Question: Please indicate a possible affordance area of the badminton_racket that can be used for holding
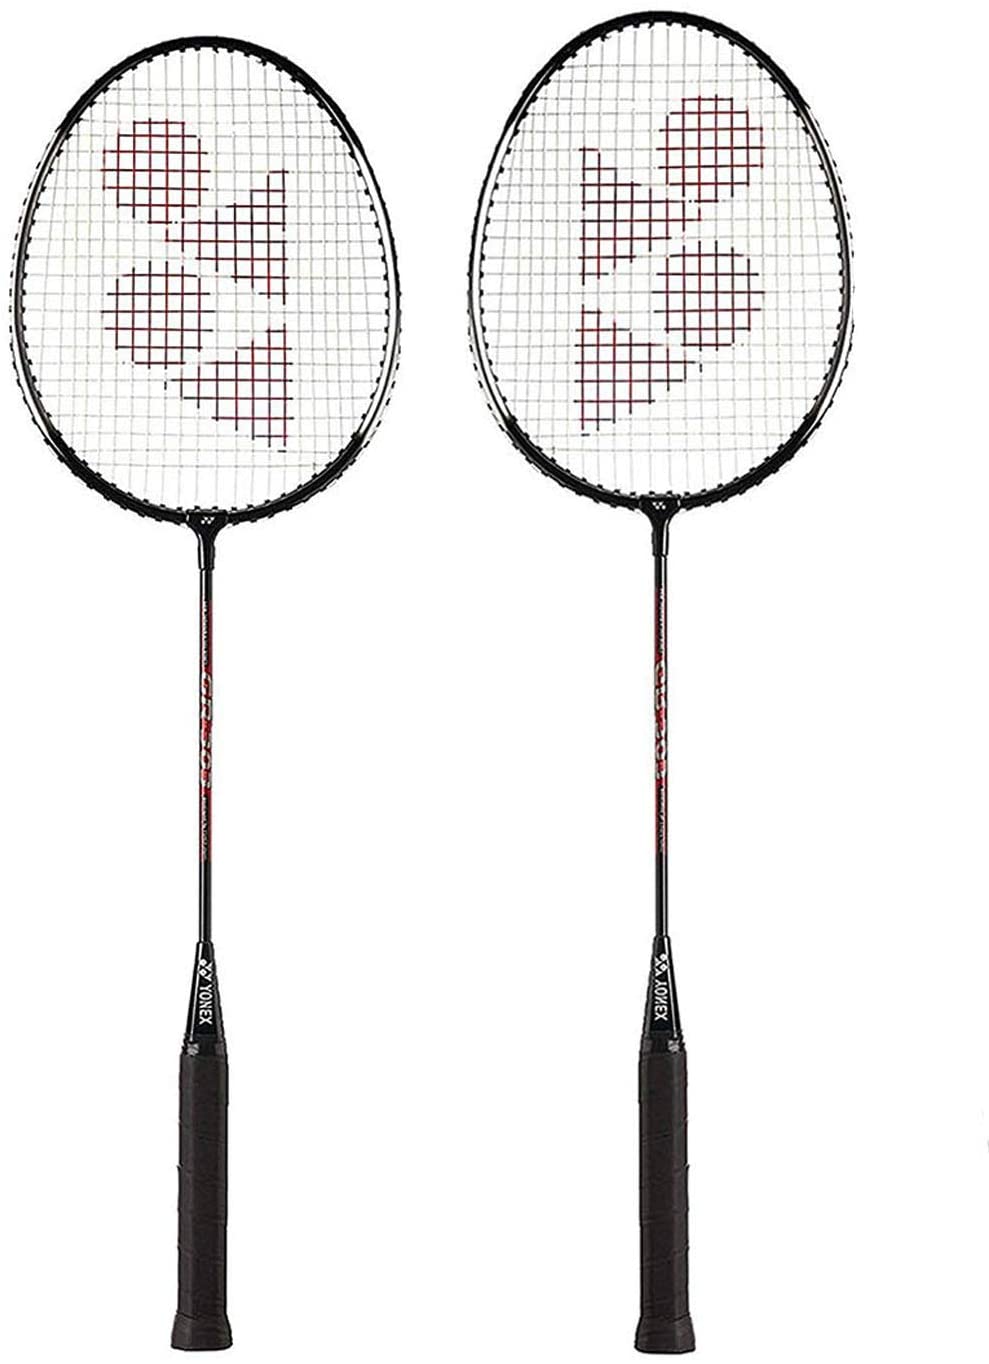
Answer: [171.988, 1045.596, 231.56, 1349.62]